University College, Durham

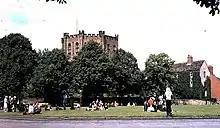
The Keep as seen from Palace Green in 1973.

During the 1950s and 1960s the college expanded through developments at Owengate (later renovated in 2014) and Bailey Court, both around Palace Green. In the 1970s, the college's lease of Lumley Castle ended. Moatside Court was instead developed, and meant that all the college's students were now housed within five minutes of the main castle. During this period there was rapid change in the size and structure of the college, which expanded to over 300 undergraduates by 1979.